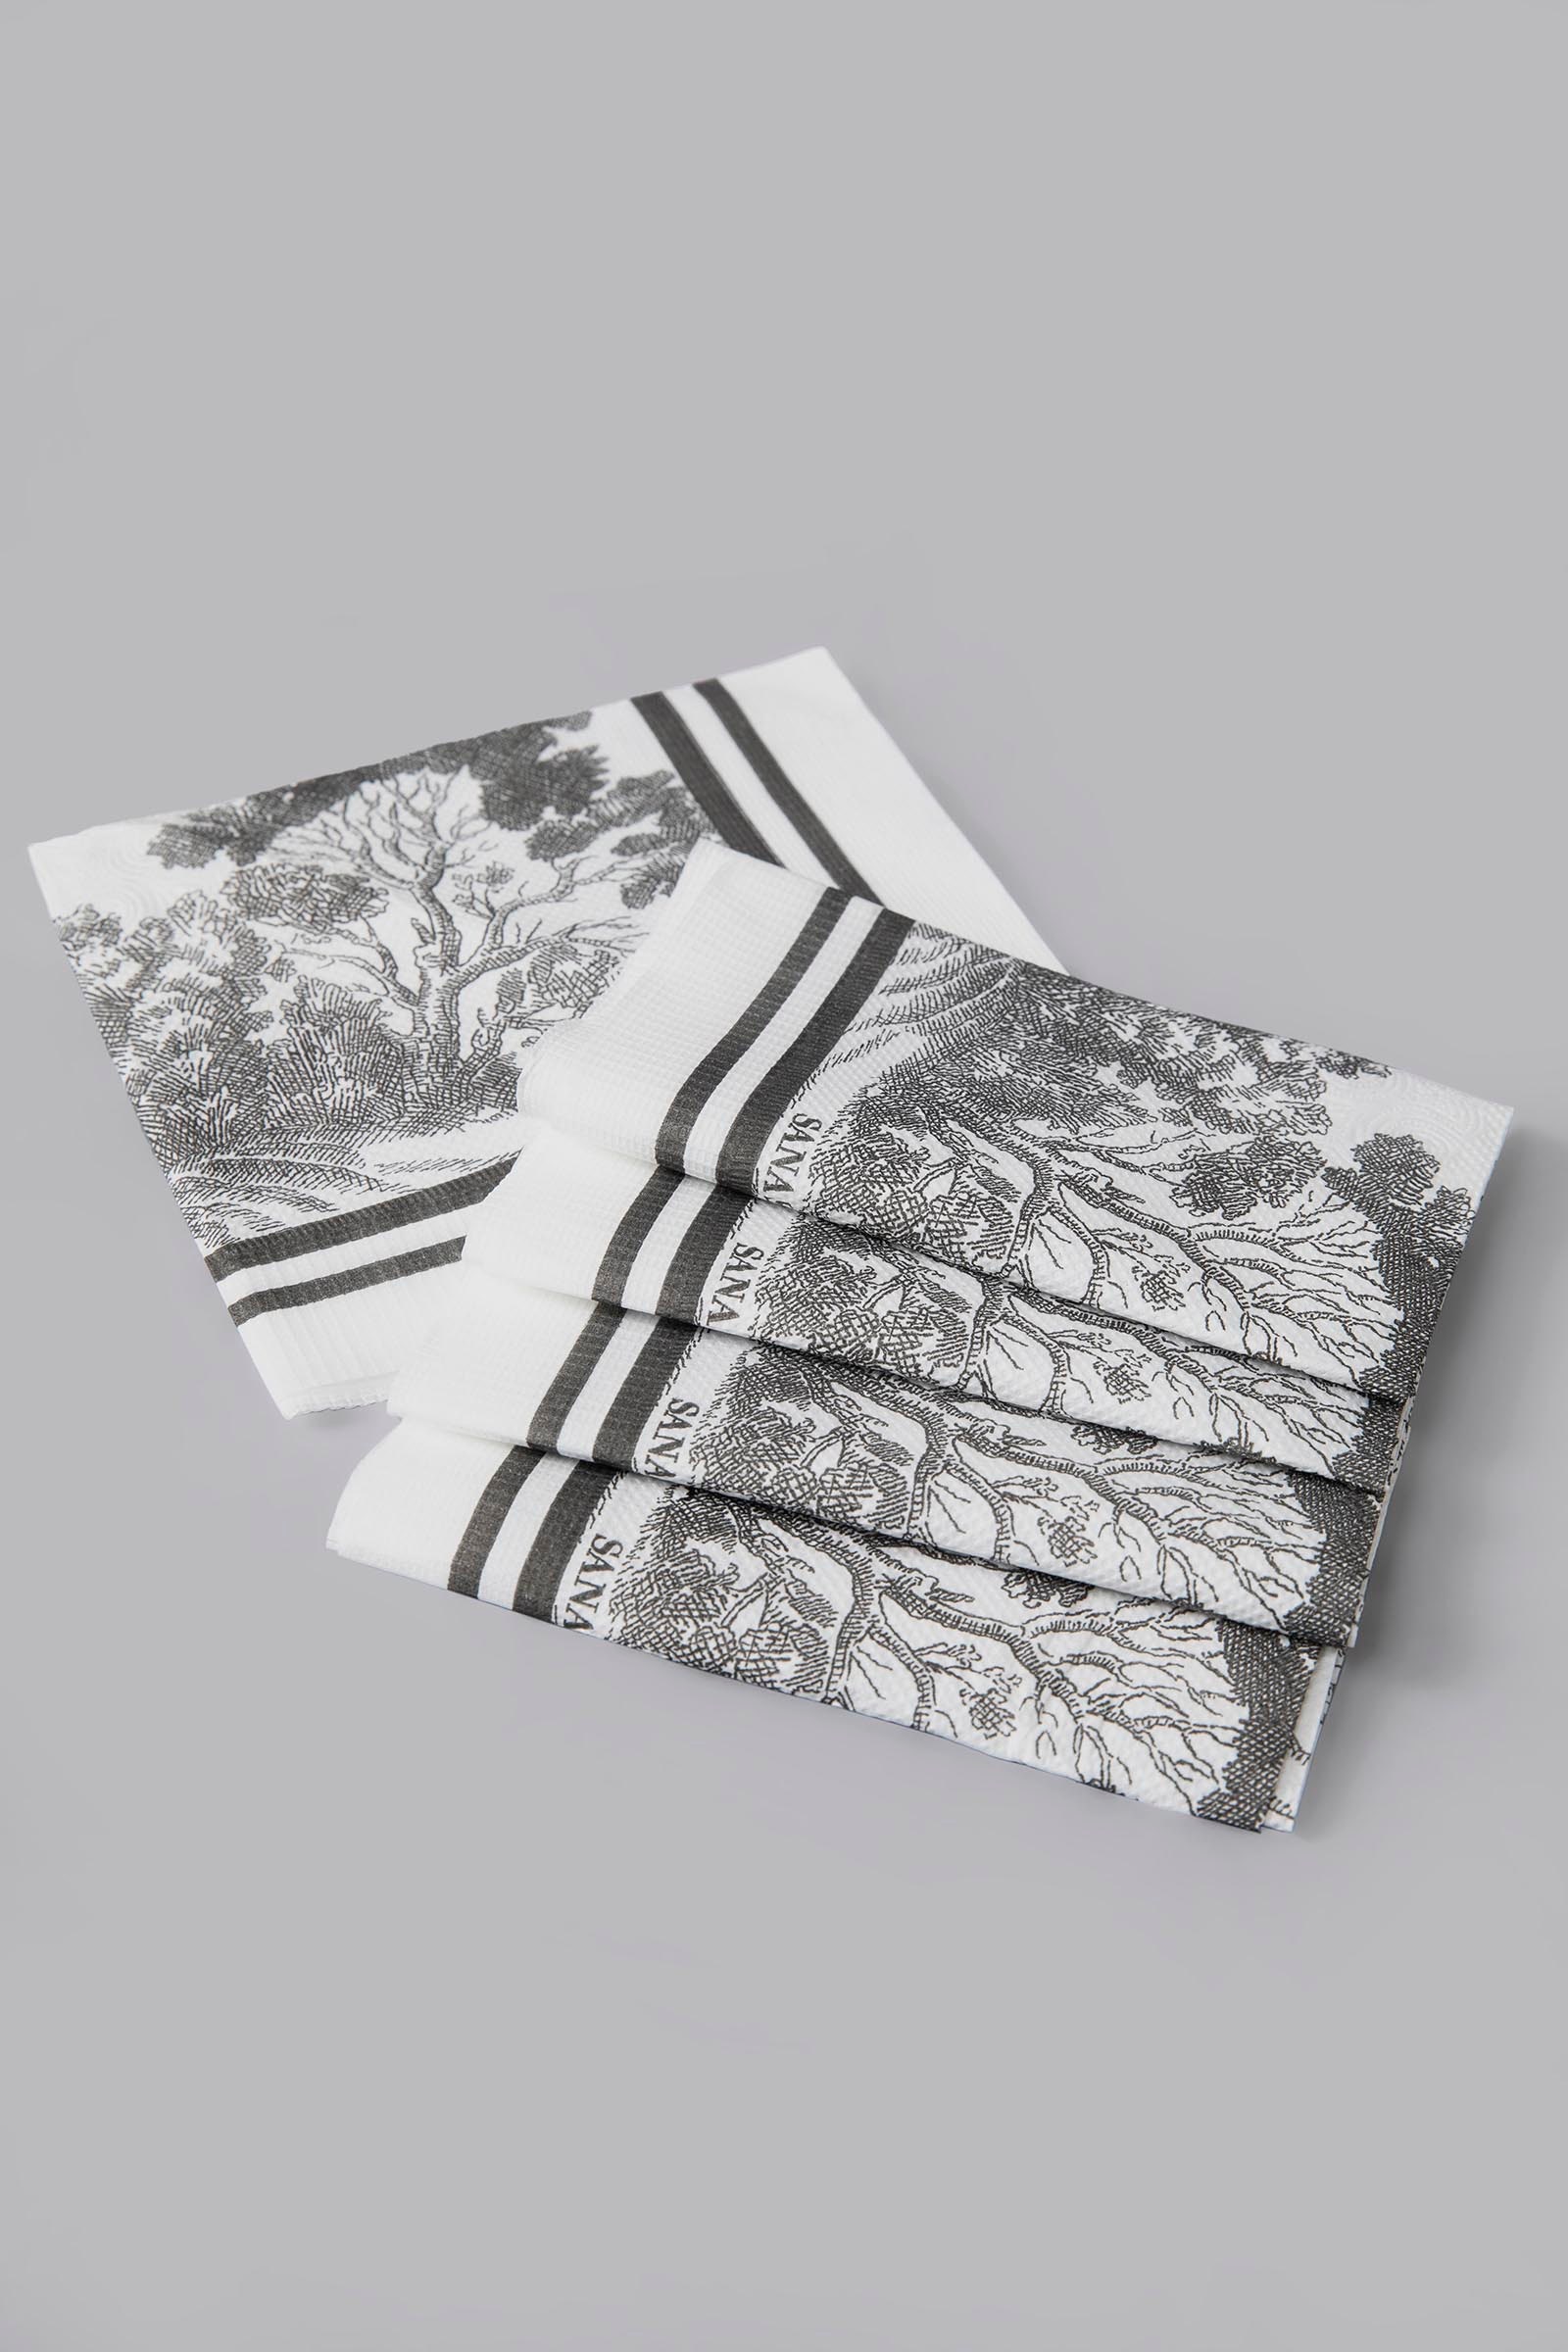
black white tree napkins